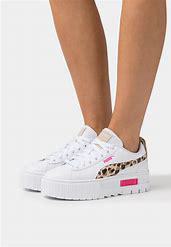
Brand: Puma
Model: Mayze